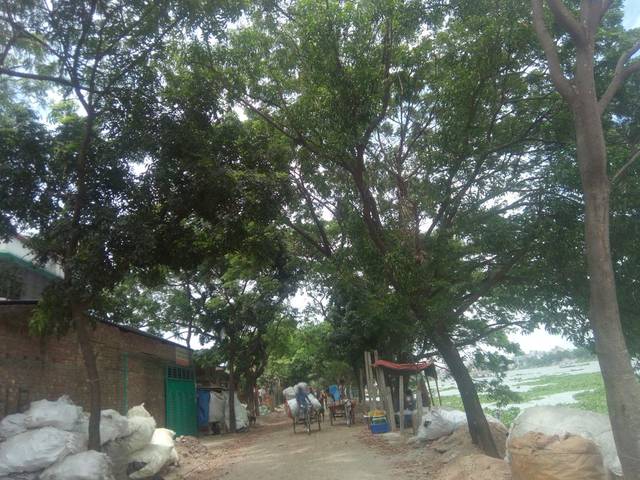
Region: Bangladesh
Coordinates: 23.708, 90.376